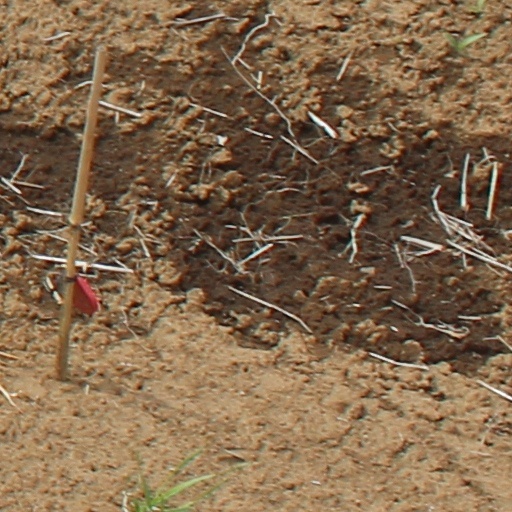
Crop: wheat